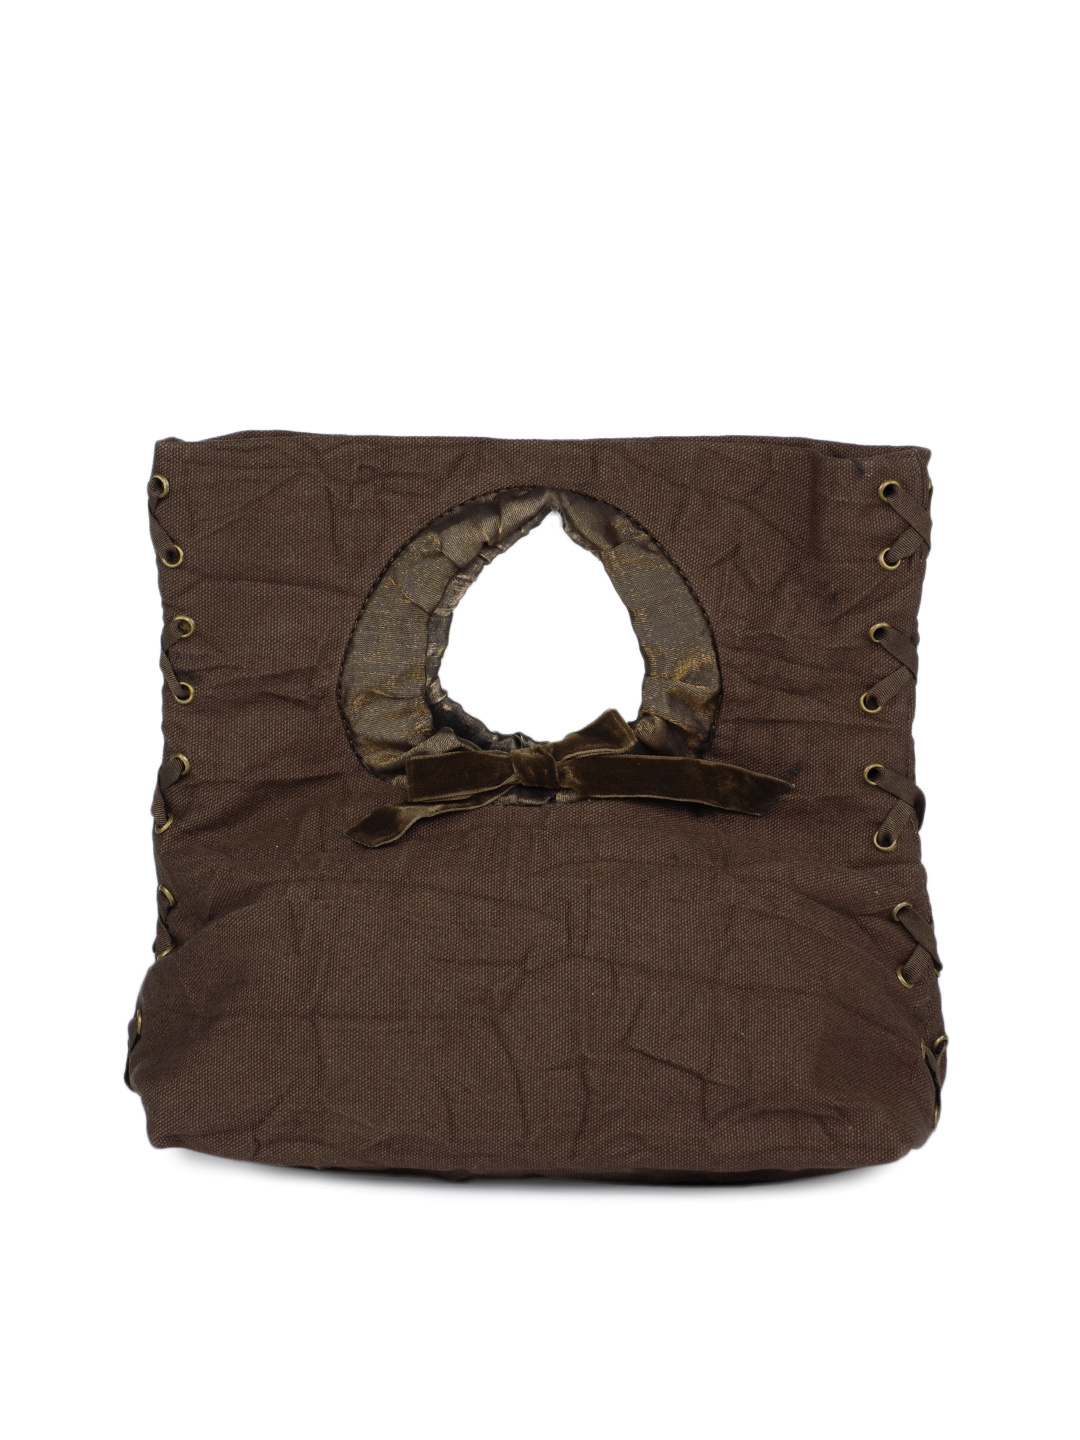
Baggit Women Gumboot Parinacrush Brown Handbag
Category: Accessories / Bags / Handbags
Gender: Women
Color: Brown
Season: Summer 2012
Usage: Casual